Gerald O'Brien (composer)

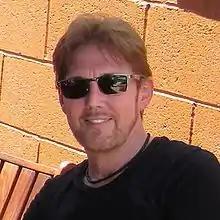

In 1988, O’Brien and friend/keyboardist Steve Sexton teamed up to form the instrumental duo "Exchange", as they share an interest in instrumental music and TV and film scoring. Their first album "Into The Night" was released in 1989 on Passport Records in New York and remains one of their most successful albums.